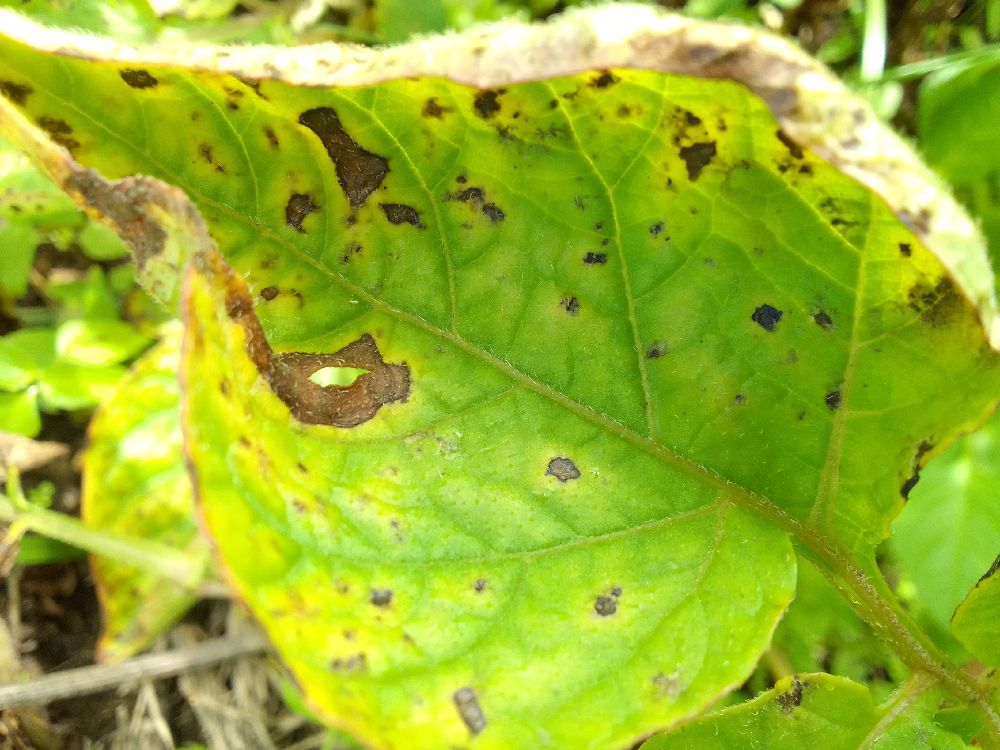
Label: Early blight